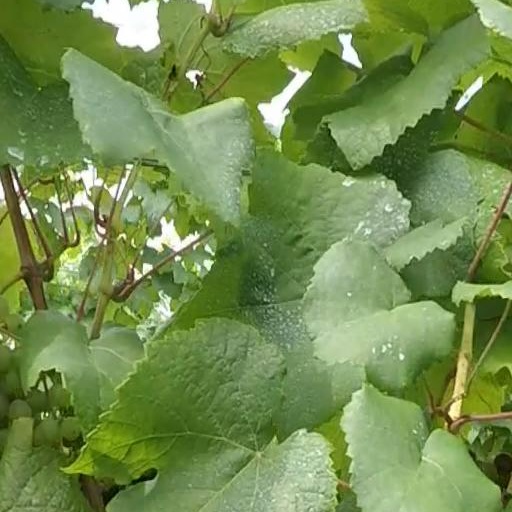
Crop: grape